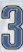
Number: 3